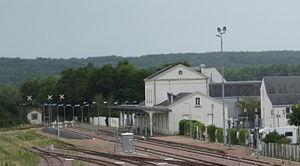
Gare ferroviaire de Chinon, Indre-et-Loire. Vue du bâtiment voyageur, de la marquise, du quai et des voies.
Chinon est une commune française située dans le département d'Indre-et-Loire, en région Centre-Val de Loire. C'est l'une des deux sous-préfectures d’Indre-et-Loire. Ses habitants s’appellent les Chinonais.
La gare de Chinon est une gare ferroviaire française de la ligne des Sables-d'Olonne à Tours, située sur le territoire de la commune de Chinon, dans le département d'Indre-et-Loire, en région Centre-Val de Loire.
La ligne des Sables-d'Olonne à Tours est une ligne de chemin de fer de l'ouest de la France, d'importance régionale variable selon les sections : active en matière de Transport express régional à ses deux extrémités, elle est beaucoup plus moribonde entre les deux ; elle n'est presque plus utilisée entre Thouars et Chinon. Le reste de la ligne encore exploitée doit sa survie, pour le moment, aux trafics fret nombreux en provenance des carrières de Vendée, même si sa partie centrale est aujourd’hui menacée.